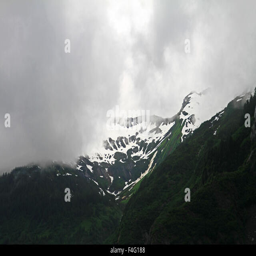
aerial view on the way